Silas Lamson

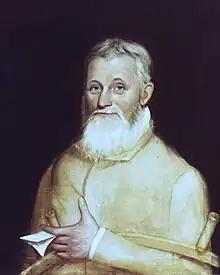
Silas Lamson holding a curved scythe snath, painting by Joseph Goodhue Chandler

Silas Lamson (1778–1855) was a 19th-century American inventor and manufacturer of scythe handles, agricultural implements, knives and cutlery. The business he started in 1837, Lamson & Goodnow, became one of the largest cutlery companies in the United States, and still exists as Lamson, located in Westfield, Massachusetts. Late in life his behavior became eccentric. He would appear at abolitionist meetings and religious reform meetings in a long white beard and white robe, carrying a large scythe. Descriptions referred to him as 'Father Lamson.'